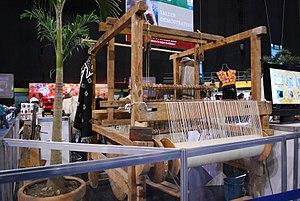
Le Fonds national pour le développement de l'artisanat ou FONART est une dépendance du Secrétariat au développement social. Il est créé en 1974 pour promouvoir et protéger l'artisanat mexicain traditionnel. L'agence a quatre programmes principaux, y compris la formation des artisans, la vente au détail et le parrainage de concours d'artisanat tant au niveau local, que régional et national. Le FONART aide directement 26 600 artisans en 2006, mais l'agence est critiquée pour son inefficacité et pour ne pas répondre aux exigences des lois nationales de transparence. Actuellement, elle recherche la capacité d'authentifier l'artisanat au niveau national et international dû à la concurrence d'imitations en provenance d'Asie.